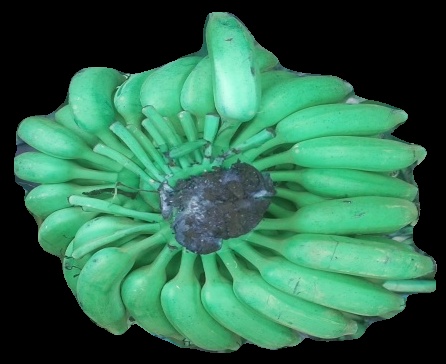
Variety: elakki-bale
Grade: grade1